Moses O.K

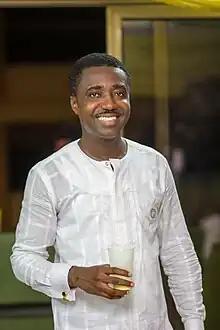
Moses O.K in 2019

Moses Osei Kwarteng better known as Moses OK, is a Ghanaian Gospel musician, songwriter and an author.